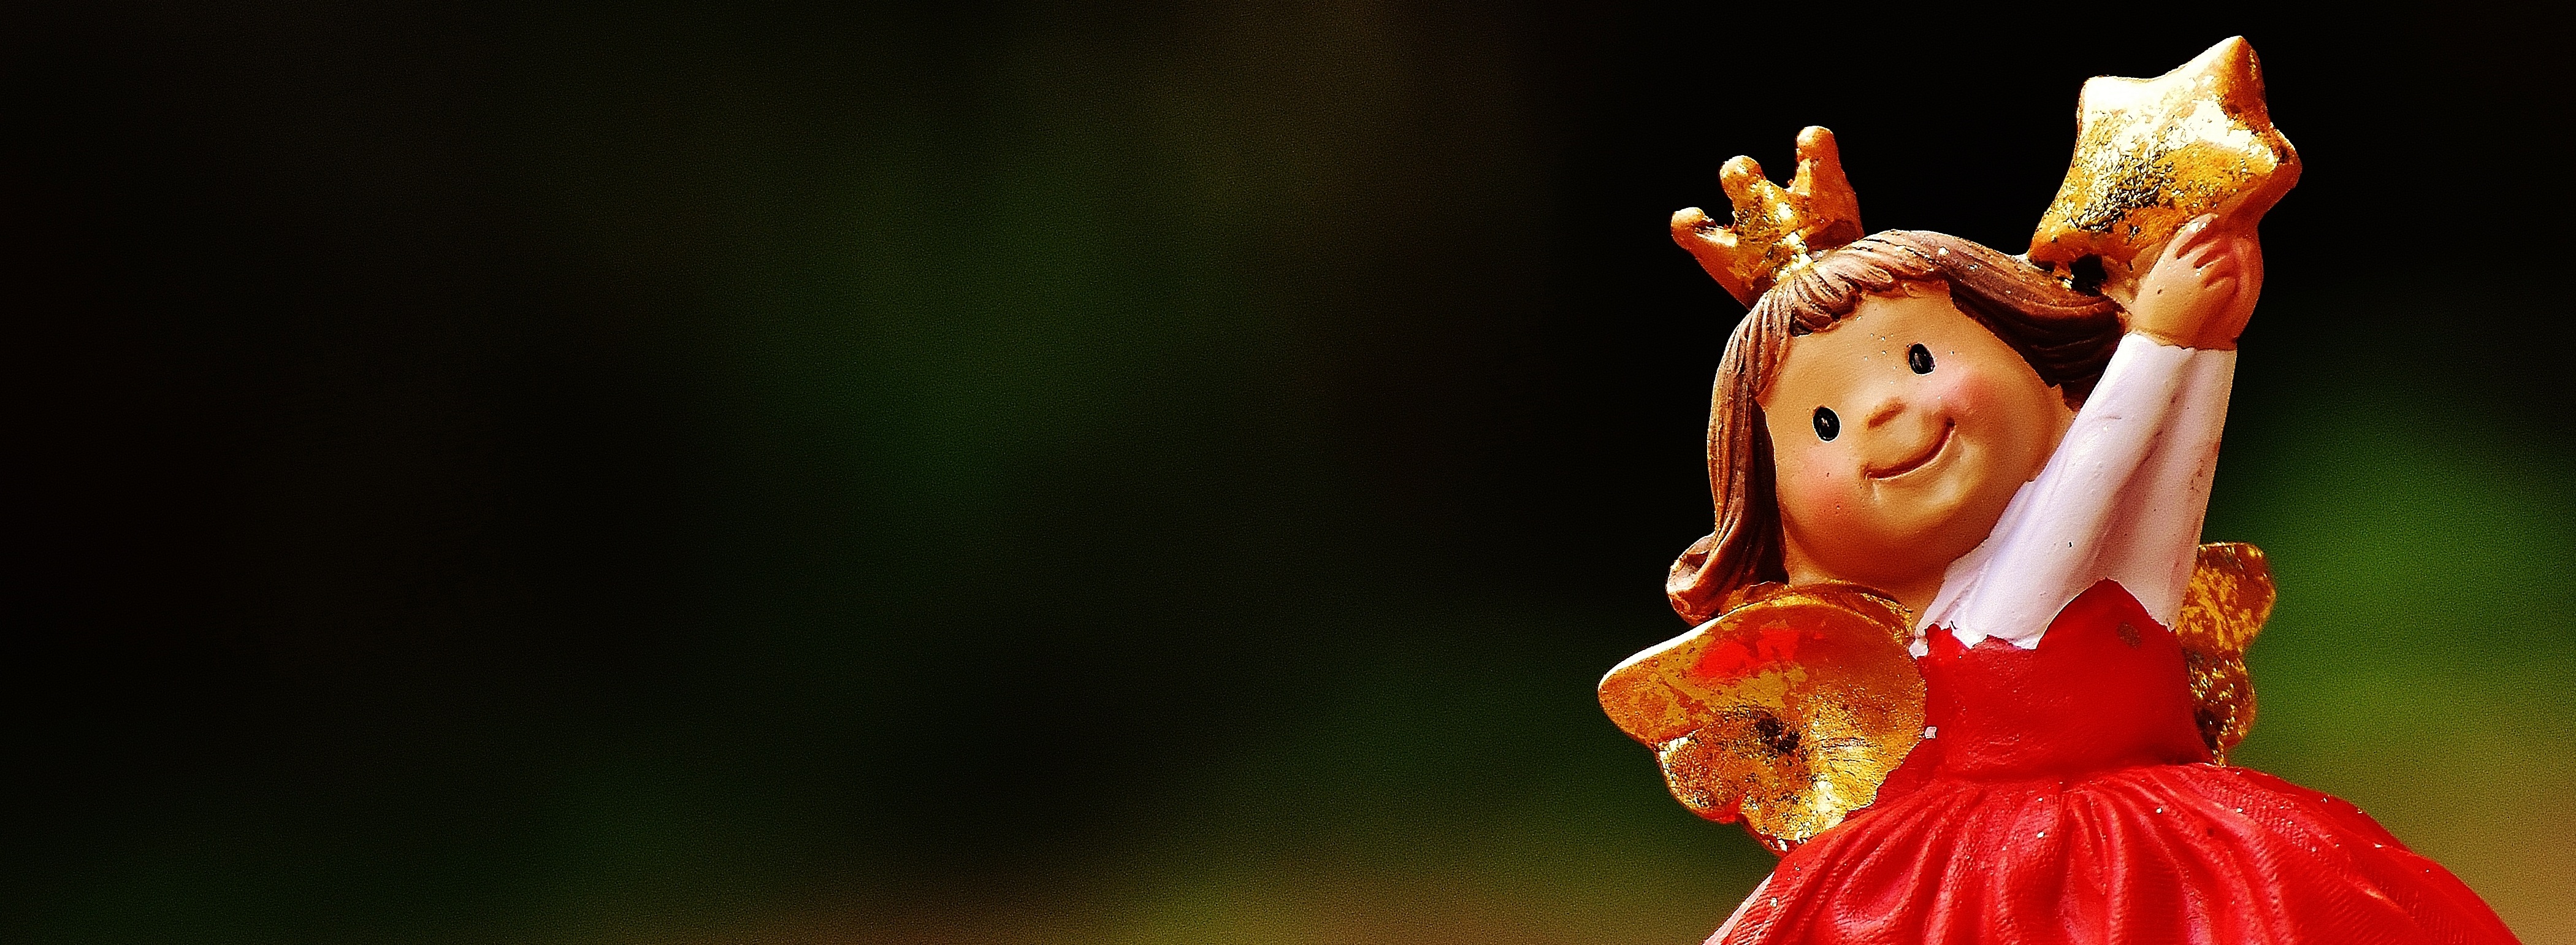
flower, cute, statue, dance, ceramic, banner, christmas, fig, deco, christmas time, angel, art, contemplative, faith, decorative, hope, figures, angel figure, performing arts, guardian angel, schutzengelchen